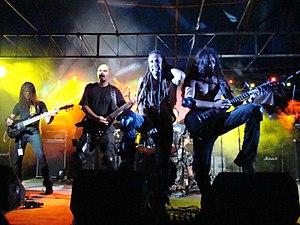
Infernal Poetry est un groupe de death metal italien, originaire d'Ancône. Formé en 1996, le groupe compte au total quatre albums studio, dont Not Light But Rather Visible Darkness en 2002, Beholding the Unpure en 2005, Nervous System Failure en 2009, et Paraphiliac en 2014. En avril 2014, le groupe annonce sa séparation après 17 ans d'activité.